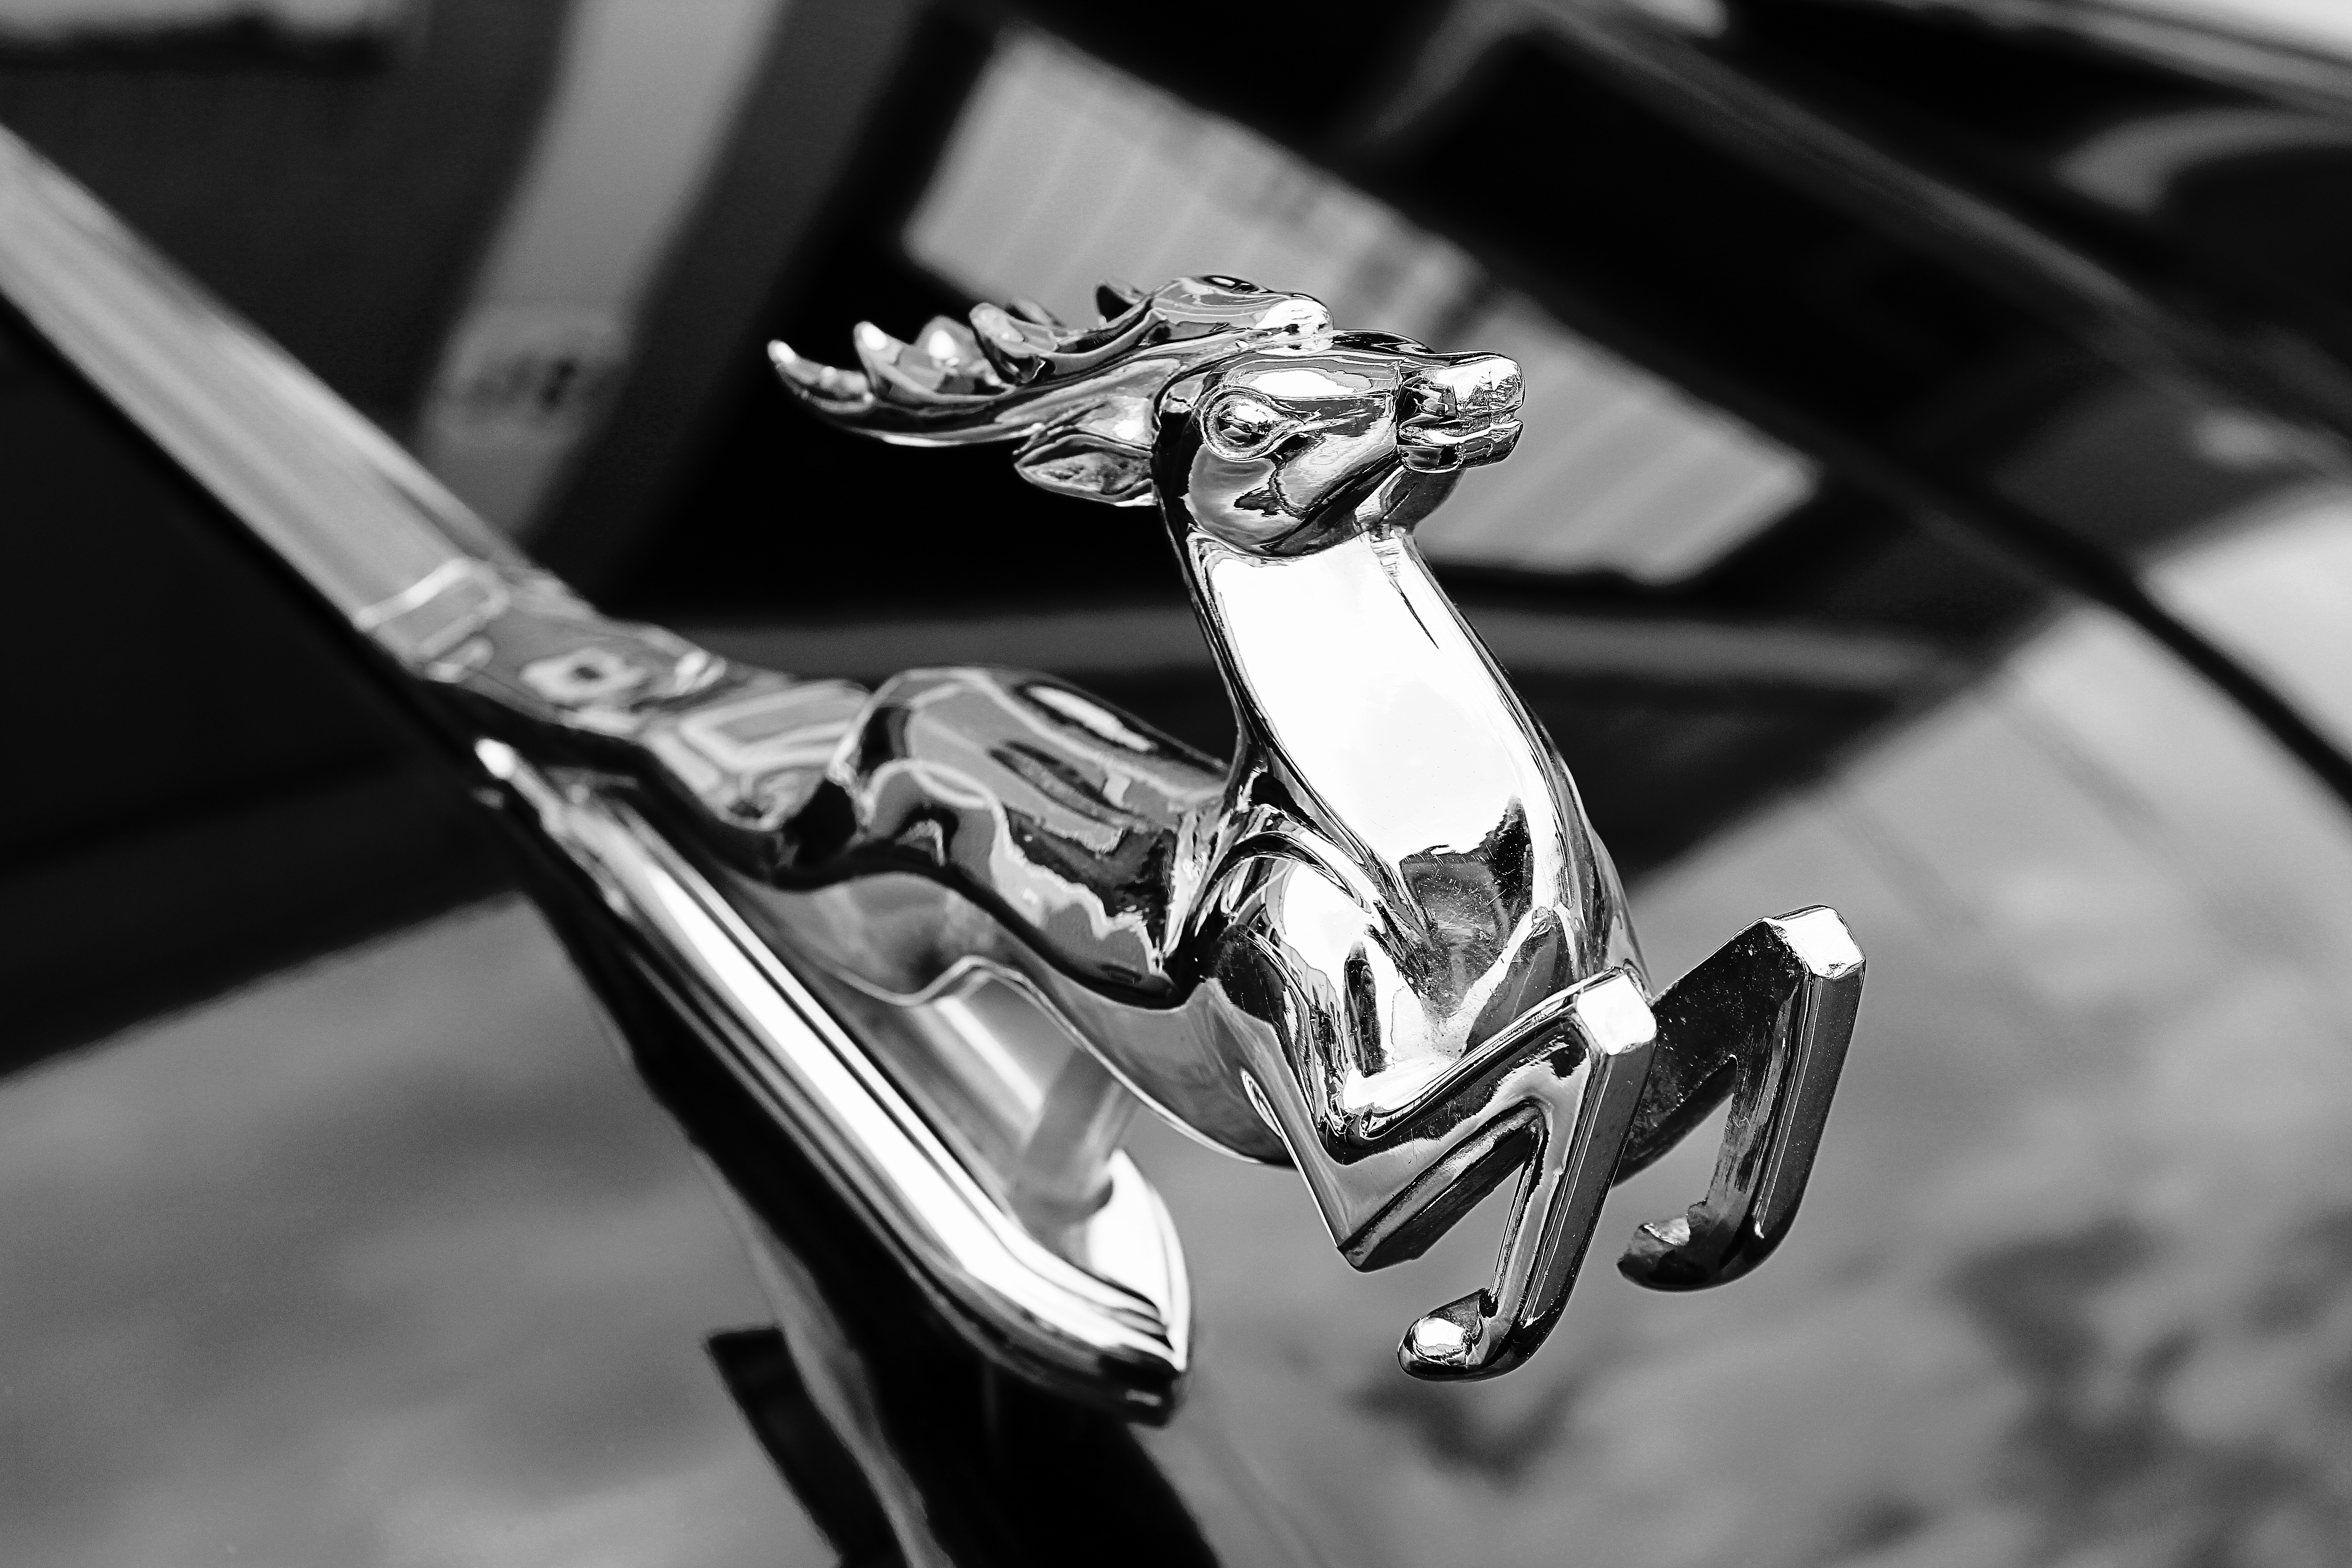
black and white, white, car, wheel, bicycle, vehicle, motorcycle, metal, black, monochrome, figure, hirsch, s w, land vehicle, monochrome photography, automotive design